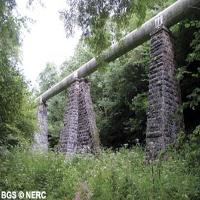
Weather: cloudy or overcast